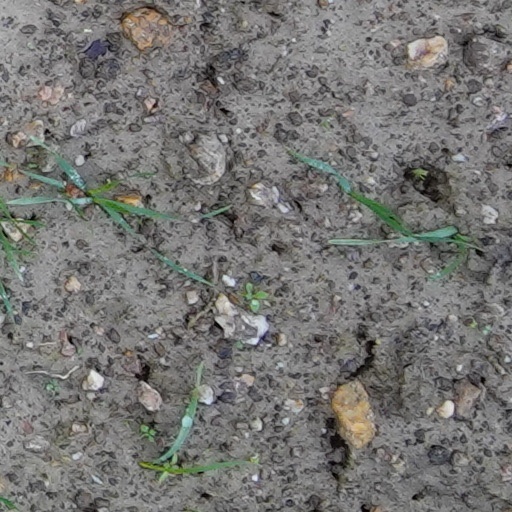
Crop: wheat